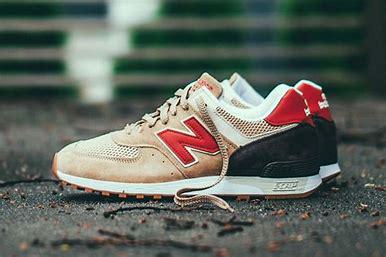
Brand: New
Model: Balance 576